Whitebait

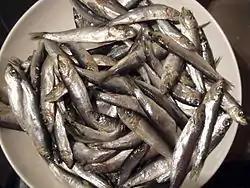
British whitebait are much larger than New Zealand whitebait

In the United Kingdom today, whitebait principally refers to the fry of Clupeidae fish, young sprats, most commonly herring. They are normally deep-fried, coated in flour or a light batter, and served very hot with sprinkled lemon juice and bread and butter. Whitebait are very hard to buy fresh unless the buyer goes to a fishing harbour early in the morning, as most are frozen on the boat.